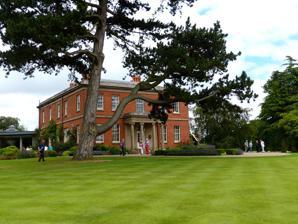
Building: Cogshall Hall
Country: United Kingdom
Year built: 1830
Country house in Cheshire, England Cogshall Hall General information Type country house Architectural style Georgian Location near Comberbach , Cheshire , England Coordinates 53°17′50″N 2°33′13″W / 53.29721°N 2.55368°W / 53.29721; -2.55368 Completed c. 1830 Designations Grade II* listed building Cogshall Hall is a country house near the village of Comberbach , Cheshire , England.  It was built in about 1830 for Peter Jackson. A kitchen wing was added to the rear during the early 20th century.  It is constructed in red-brown brick, and has a slate hipped roof .  It is rectangular in plan, and has two storeys.  Its architectural style is Georgian . The entrance front has five bays and an Ionic portico . There is a similar, smaller portico on the right side.  The house is recorded in the National Heritage List for England as a designated Grade II* listed building . The lodge to the hall was built at about the same time.  It has a Tuscan porch with a pediment , and is listed at Grade II. The architectural historian Nikolaus Pevsner refers to the lodge as being "ambitious". In July 2019, both the main estate house and the former lodge, the Grange,  were listed for sale as part of the 99-acre property. The Hall, of Flemish-bond brick with a slate roof, was described in Cheshire Country Houses in the early 1900s as "a house of note". As photographs in a news report indicate, much of the interior has been modernized recently and the gardens have been restored. See also Cheshire portal Grade II* listed buildings in Cheshire West and Chester Listed buildings in Comberbach References